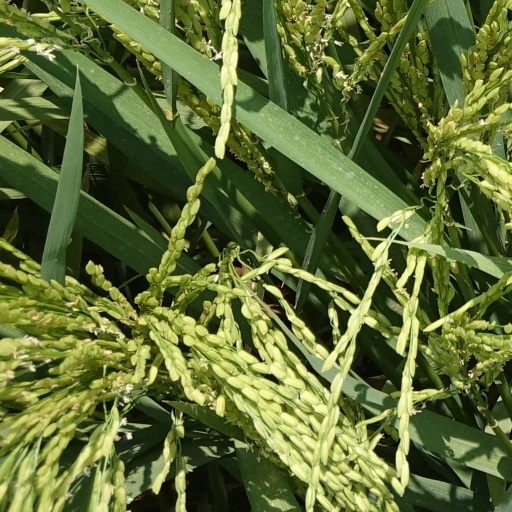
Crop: rice